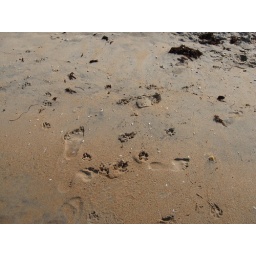
Footprints and Pawprints in the ocean sand at Flagler Beach, Florida.